Jèrriais

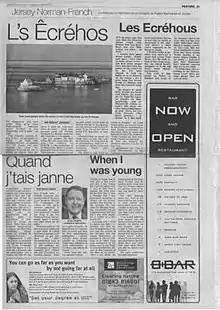
Local newspaper "Jersey Evening Post" hosts a "Jersey Norman-French" feature, with Jèrriais texts accompanied by their translation into English.

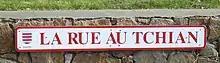
(road of the dog): Latin (dog) developed into , an example of the palatalisation of

The latest figures come from the Jersey Annual Social Survey issued on 5 December 2012. The survey of 4200 households took place in June 2012 and resulted in 2400 returns. It showed that 18% of the population could speak some Jèrriais words and phrases, with more than 7% of those over 65 being fluent or able to speak a significant amount of Jèrriais. Two-thirds of adults said that they could not understand spoken Jèrriais, but more than a quarter were able to understand some, and 5% could usually or fully understand someone speaking Jèrriais. 4% of people said that they could write some Jèrriais, although under 1% could write fluently. Just under a third (32%) said that they could understand something written in Jèrriais.